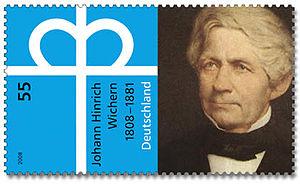
Johann Hinrich Wichern, né le 21 avril 1808 à Hambourg et décédé le 7 avril 1881 à Hambourg, est un théologien chrétien allemand, éducateur social, fondateur de la Mission intérieure de l’Église protestante d'Allemagne et de la « Rauhe Haus » à Hambourg. Il a également engagé des réformes du système pénitentiaire. De nos jours il est considéré comme l’un des fondateurs du mouvement des "maisons de secours" en Allemagne, dont les racines se rencontrent déjà chez Johannes Daniel Falk, également instigateur du Jugendsozialarbeit.